Rambervillers

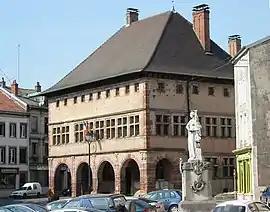
Town hall

Rambervillers is a commune in the Vosges department in Grand Est in northeastern France.